Nationally determined contribution

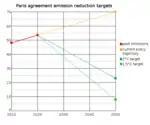
Paris climate accord emission reduction targets and real-life reductions offered

Through the Climate Change Performance Index, Climate Action Tracker and the Climate Clock, people can see on-line how well each individual country is currently on track to achieving its Paris agreement commitments. These tools however only give a general insight in regards to the current collective and individual country emission reductions. They do not give insight in regards on the emission reductions offered per country, for each measure proposed in the NDC.